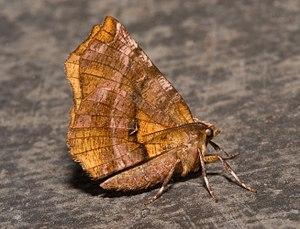
Selenia est un genre de lépidoptères de la famille des Geometridae, de la sous-famille des Ennominae et de la tribu des Ennomini.